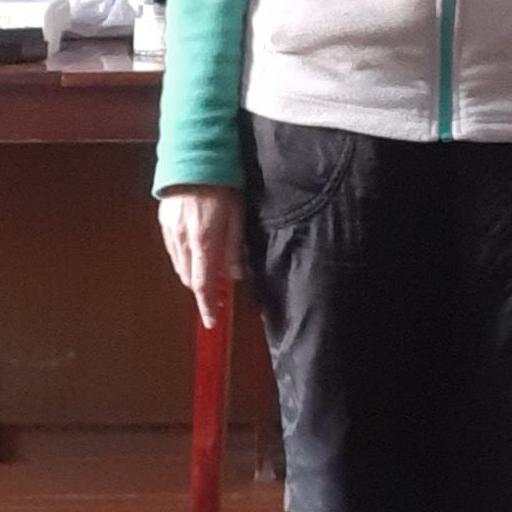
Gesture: no_gesture